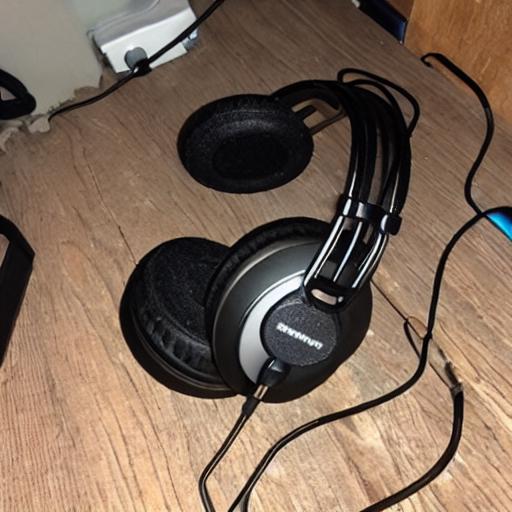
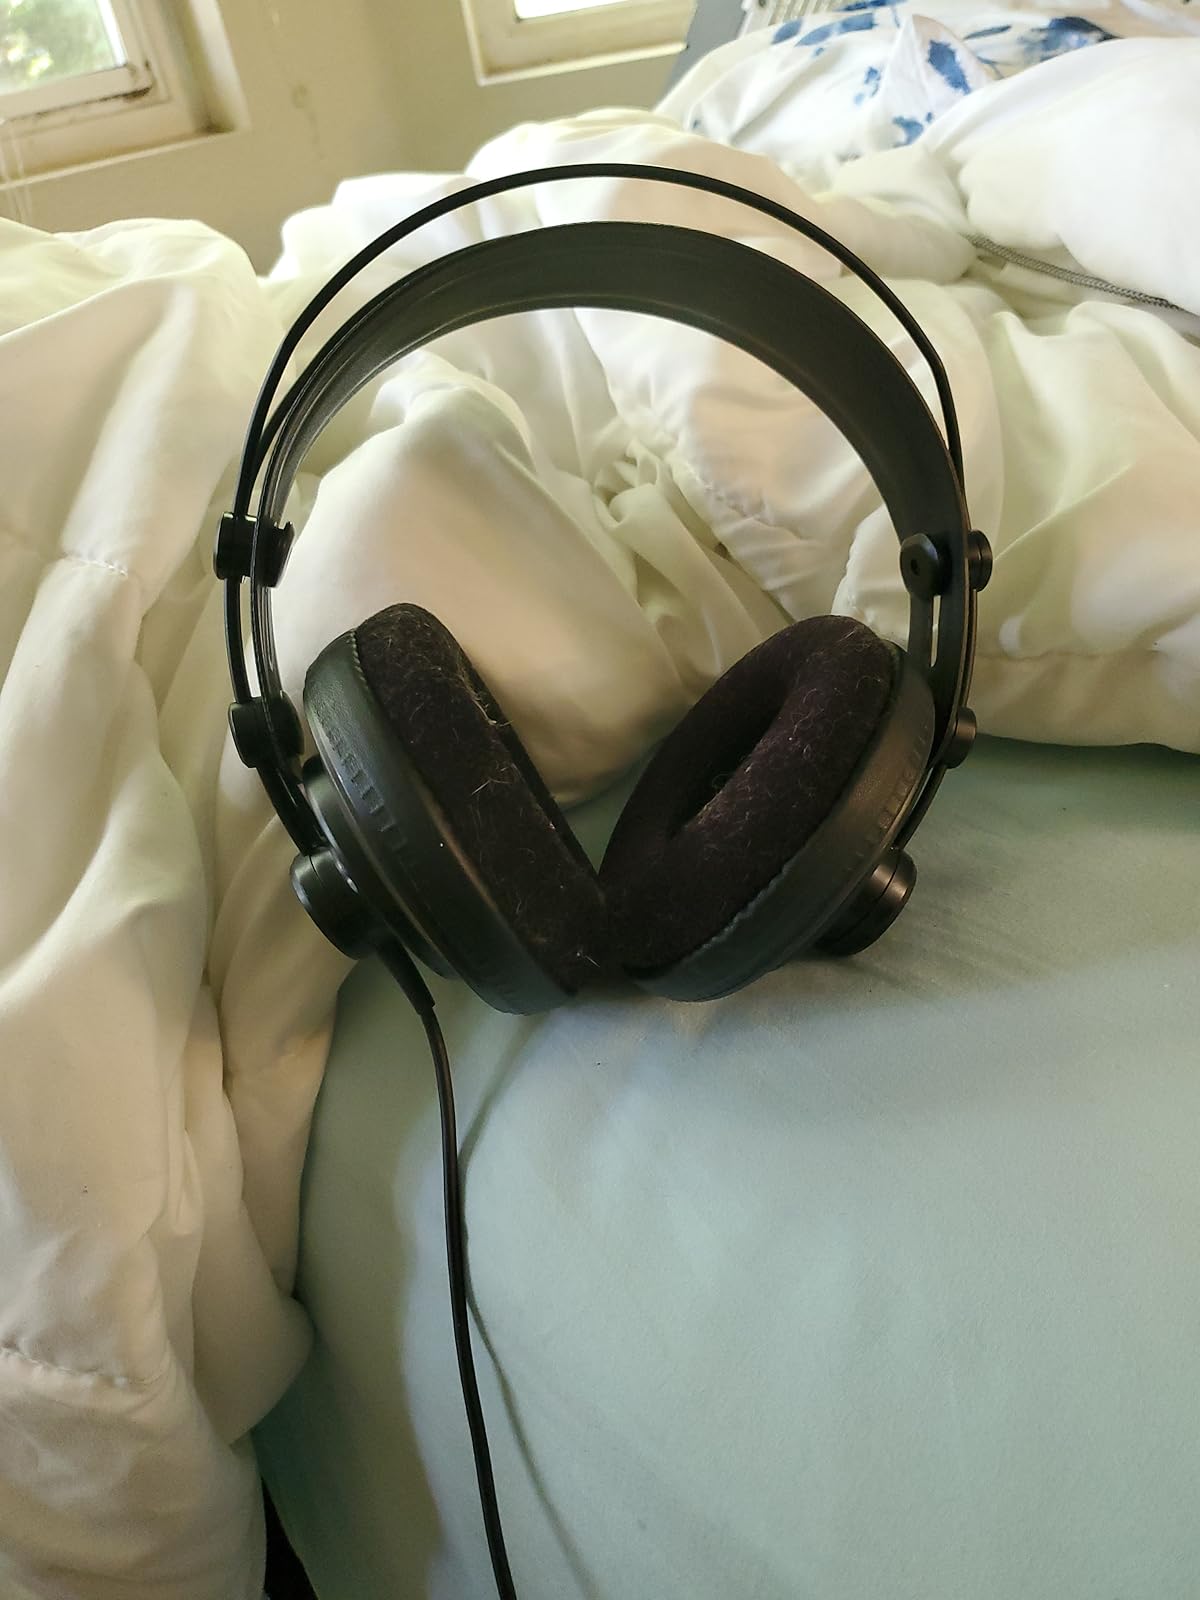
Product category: headphones
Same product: no